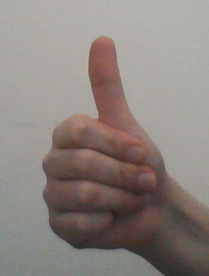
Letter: aleff